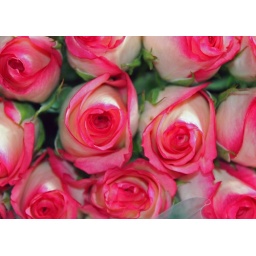
Playing around with Roses today... standing on a chair and shooting downwards. Then messed with the colours a bit.